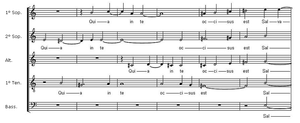
Gesualdo - Quia in te occisus est
Les Tenebrae Responsoria forment un recueil de trois répons, regroupant vingt-sept motets à six voix, un psaume et un cantique composés par Carlo Gesualdo et publiés sous sa direction en 1611 dans son château de Gesualdo.